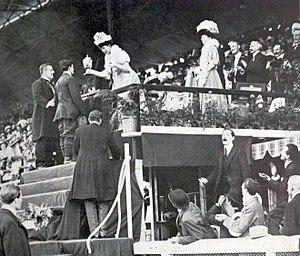
La reine Alexandra, aux JO de Londres 1908
Les Jeux olympiques de 1908, Jeux de la 4ᵉ Olympiade de l'ère moderne, ont été célébrés à Londres, au Royaume-Uni du 27 avril au 31 octobre 1908. L’événement se déroule dans le cadre de l'exposition franco-britannique commémorant l'Entente cordiale où contrairement aux Jeux de 1900 et 1904, les épreuves sportives sont considérées par les organisateurs avec une plus grande attention. Les Jeux olympiques de Londres se déroulent en quatre phases. Tout d’abord, les « Jeux de printemps » se déroulent de la fin avril à la mi-juin, regroupant les sports de raquettes et le polo. Ensuite, les « Jeux d’été » se déroulent durant le mois de juillet et accueillent la majorité des sports olympiques au programme tels l’athlétisme, la natation ou la gymnastique. De la fin juillet à la fin août, des « Jeux nautiques » regroupant la voile et l’aviron sont organisés à l’extérieur de la ville. Enfin, les « Jeux d’hiver », quatrième phase du programme, permettent aux spectateurs de suivre les épreuves de patinage artistique, de boxe et de rugby pendant la deuxième quinzaine du mois d’octobre.